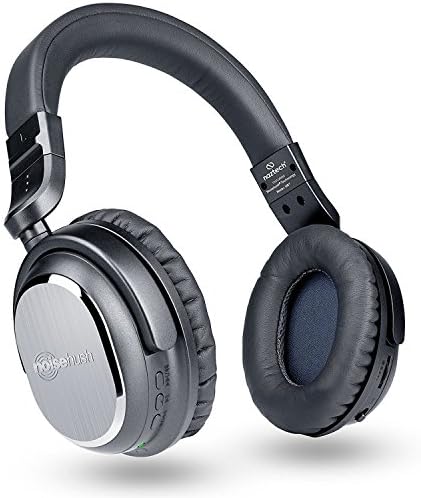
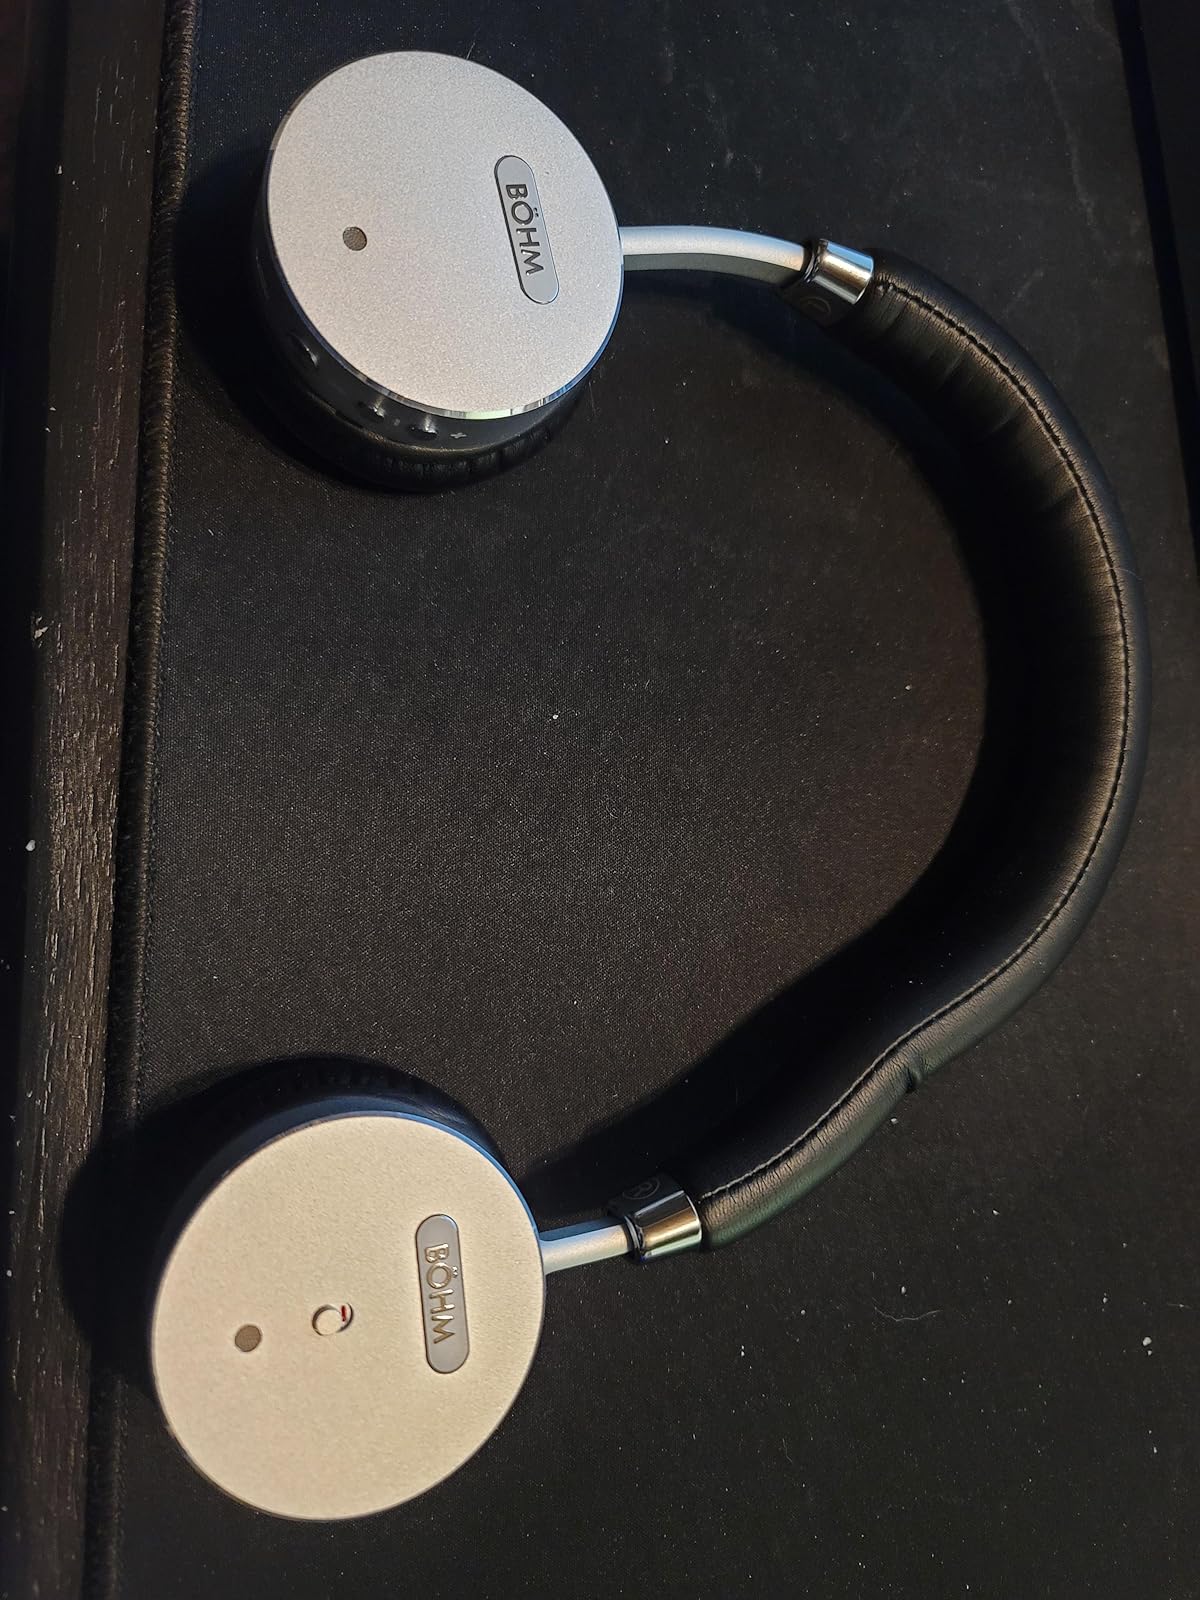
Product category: headphones
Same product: no